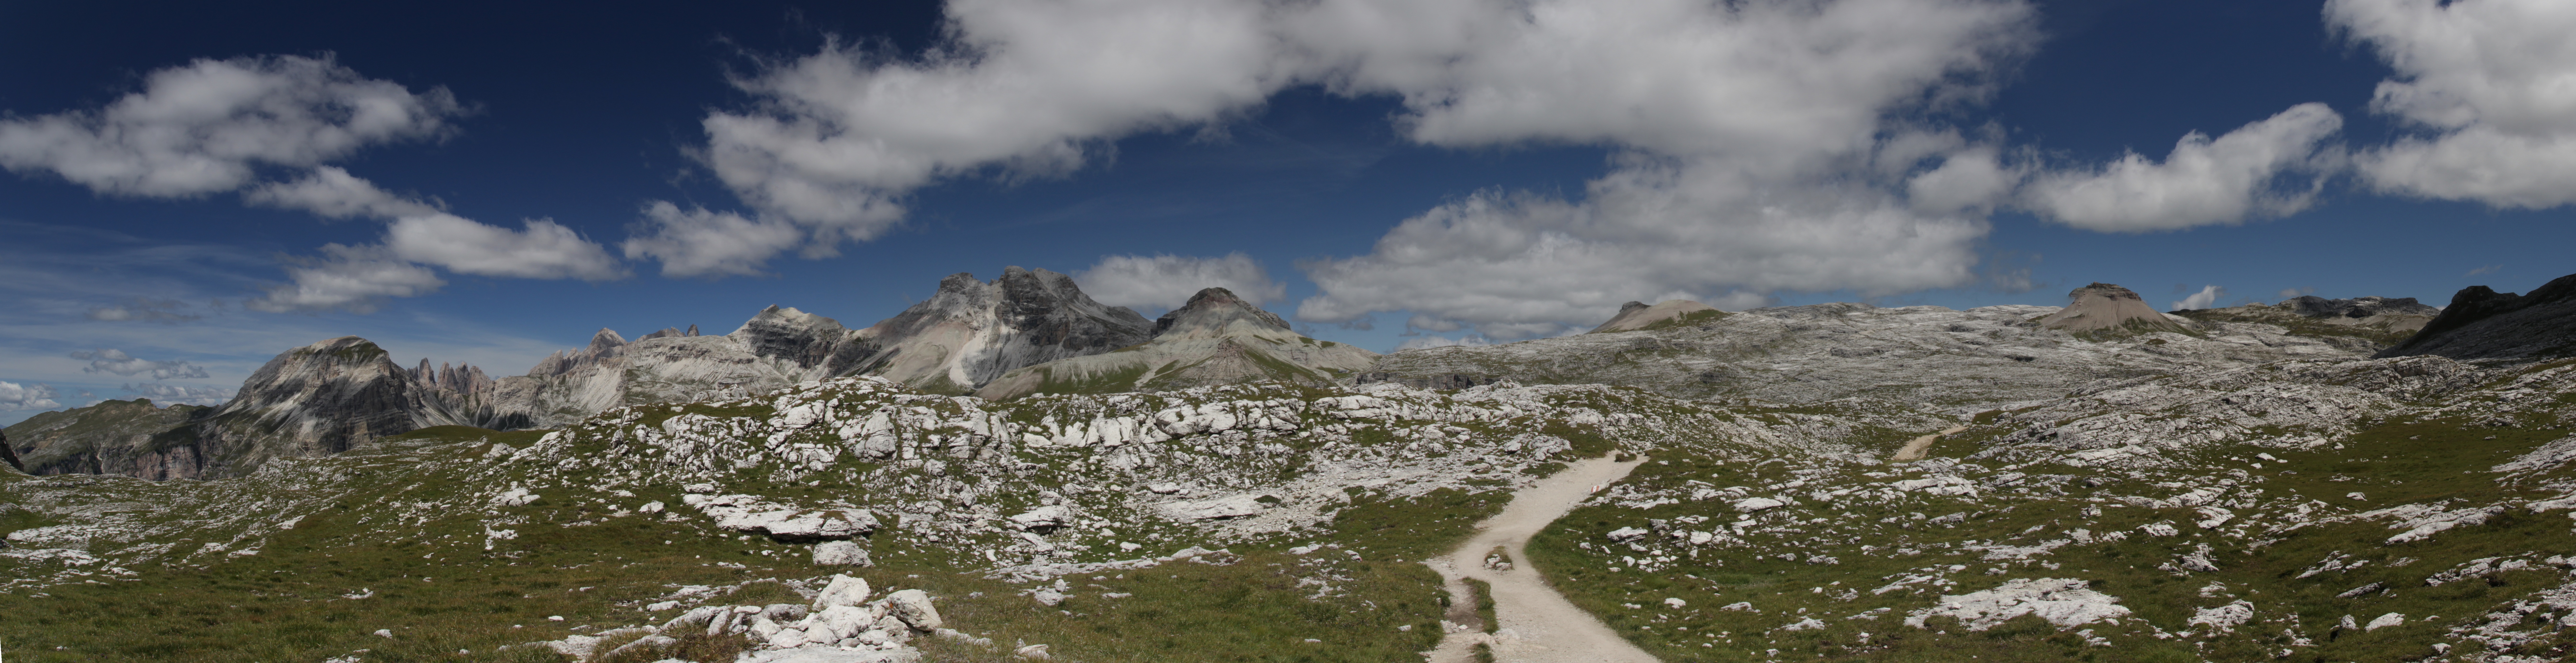
wilderness, mountain, snow, adventure, valley, mountain range, panorama, alpine, ridge, summit, mountains, alps, plateau, fell, ecosystem, landform, mountain pass, geographical feature, mountainous landforms, geological phenomenon